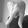
ASL letter: Q